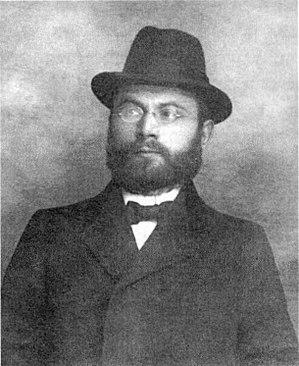
Yechiel Yaakov Weinberg, né le 24 janvier 1884 en Pologne et mort en 1966 à Montreux, Suisse, est un des rabbins orthodoxes décisionnaires et rosh yeshiva du XXe siècle. Il est connu sous le nom de son œuvre majeure, Seridei Eish.